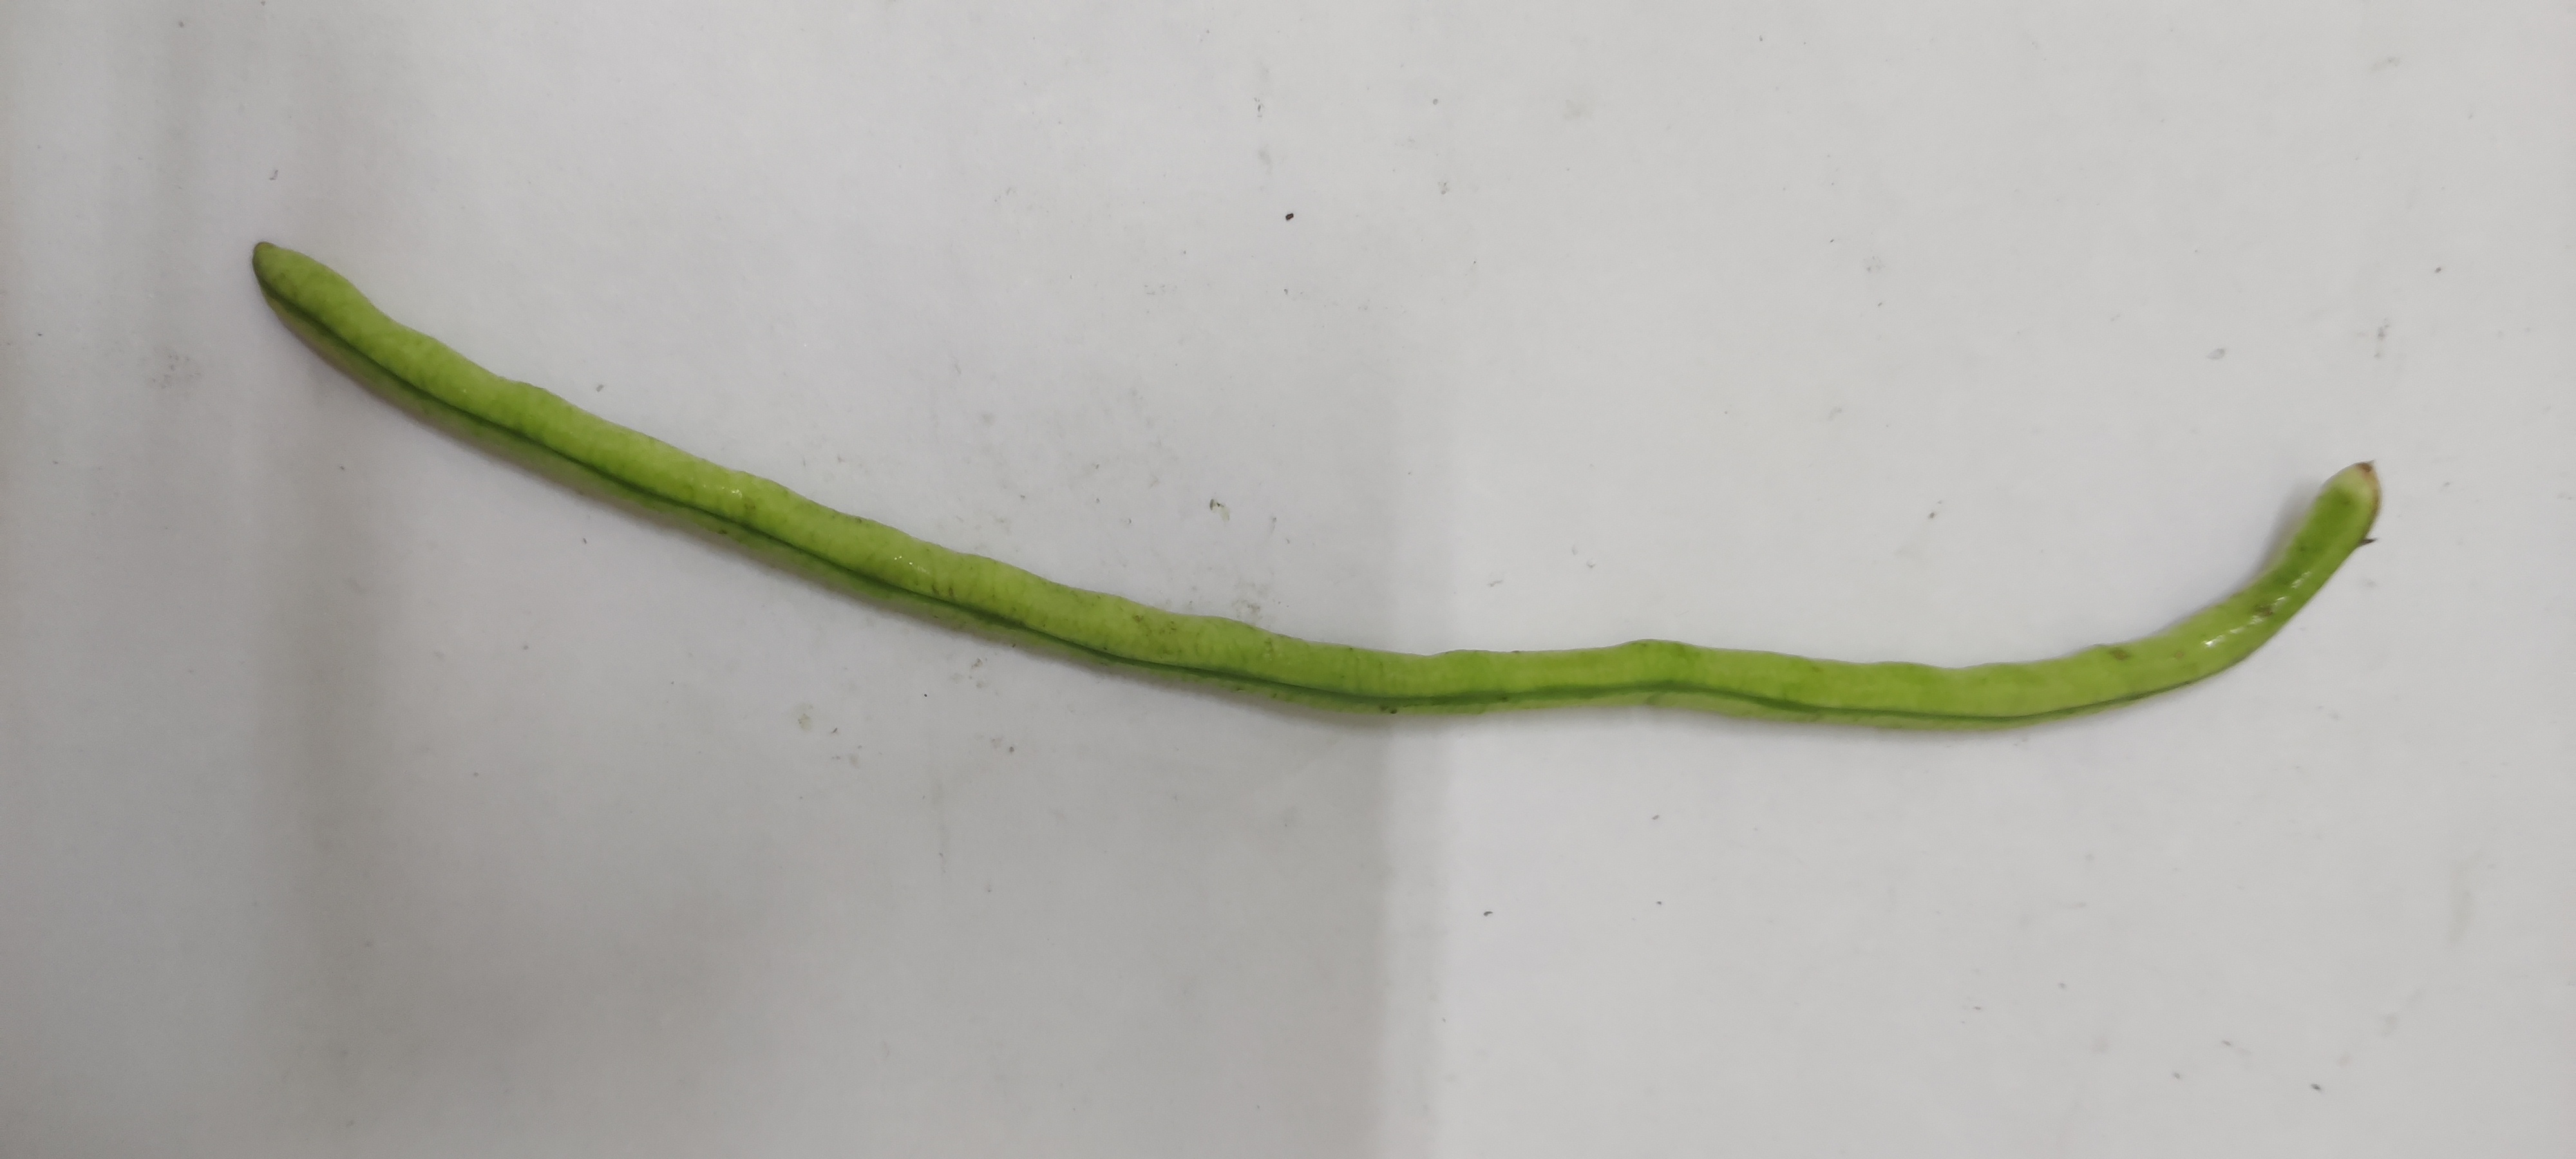
Crop: Cowpea
Condition: Fresh